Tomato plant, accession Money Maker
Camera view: bottom (45 deg); turntable rotation: 30 degrees
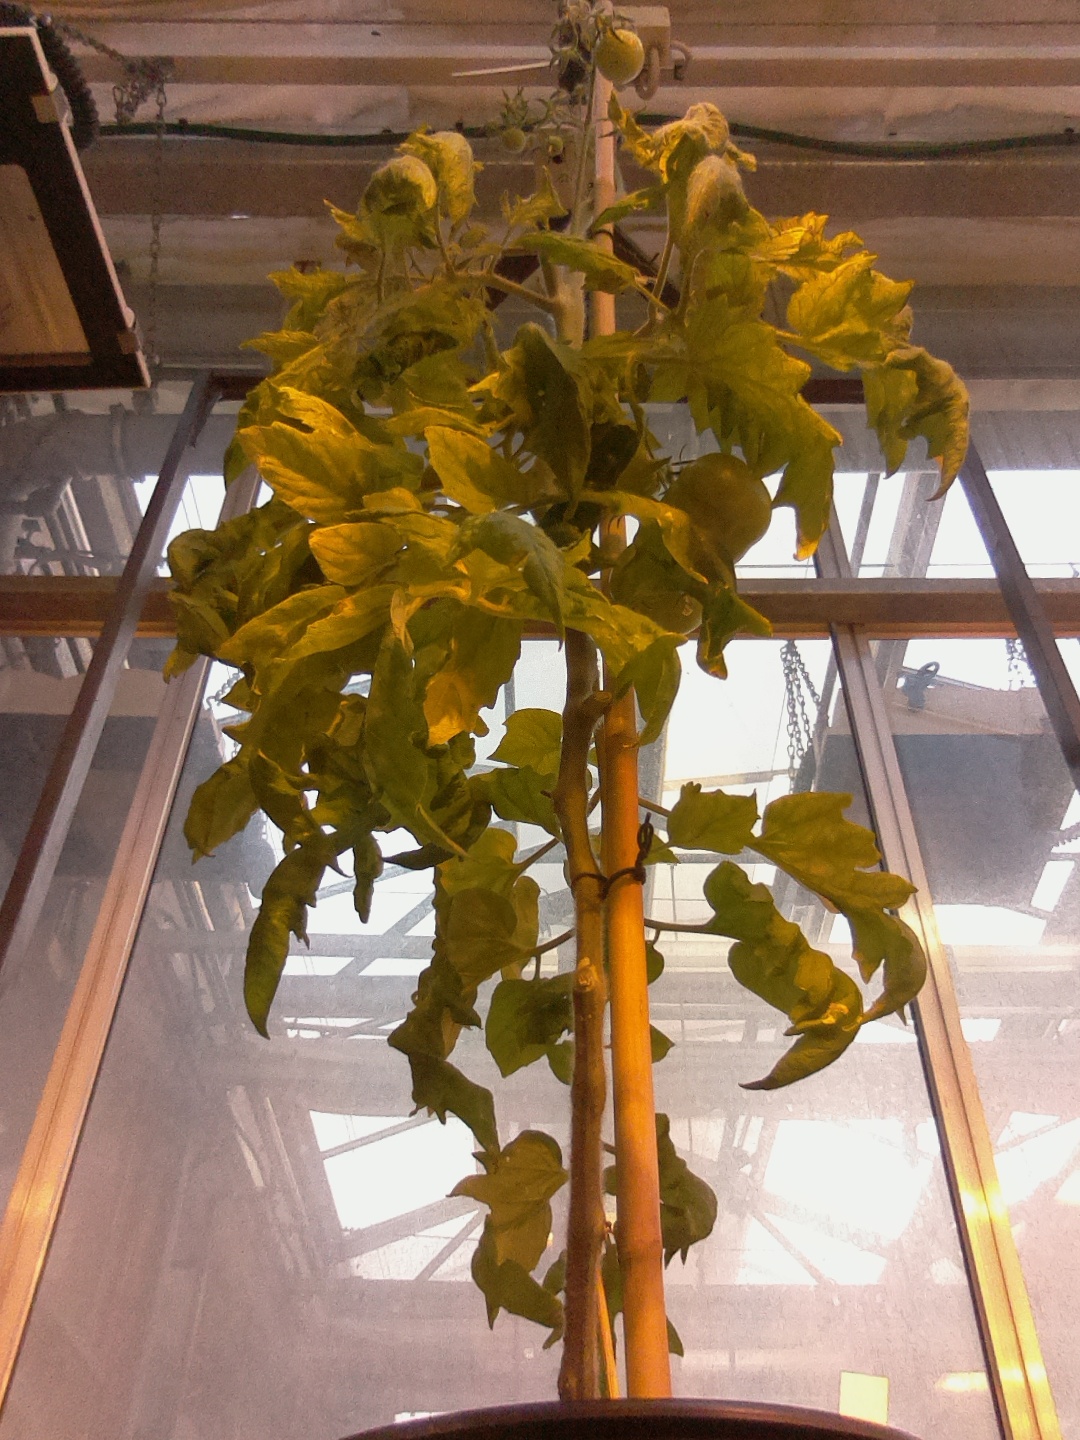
BBCH growth stage 77: 70%-80% of final fruit size